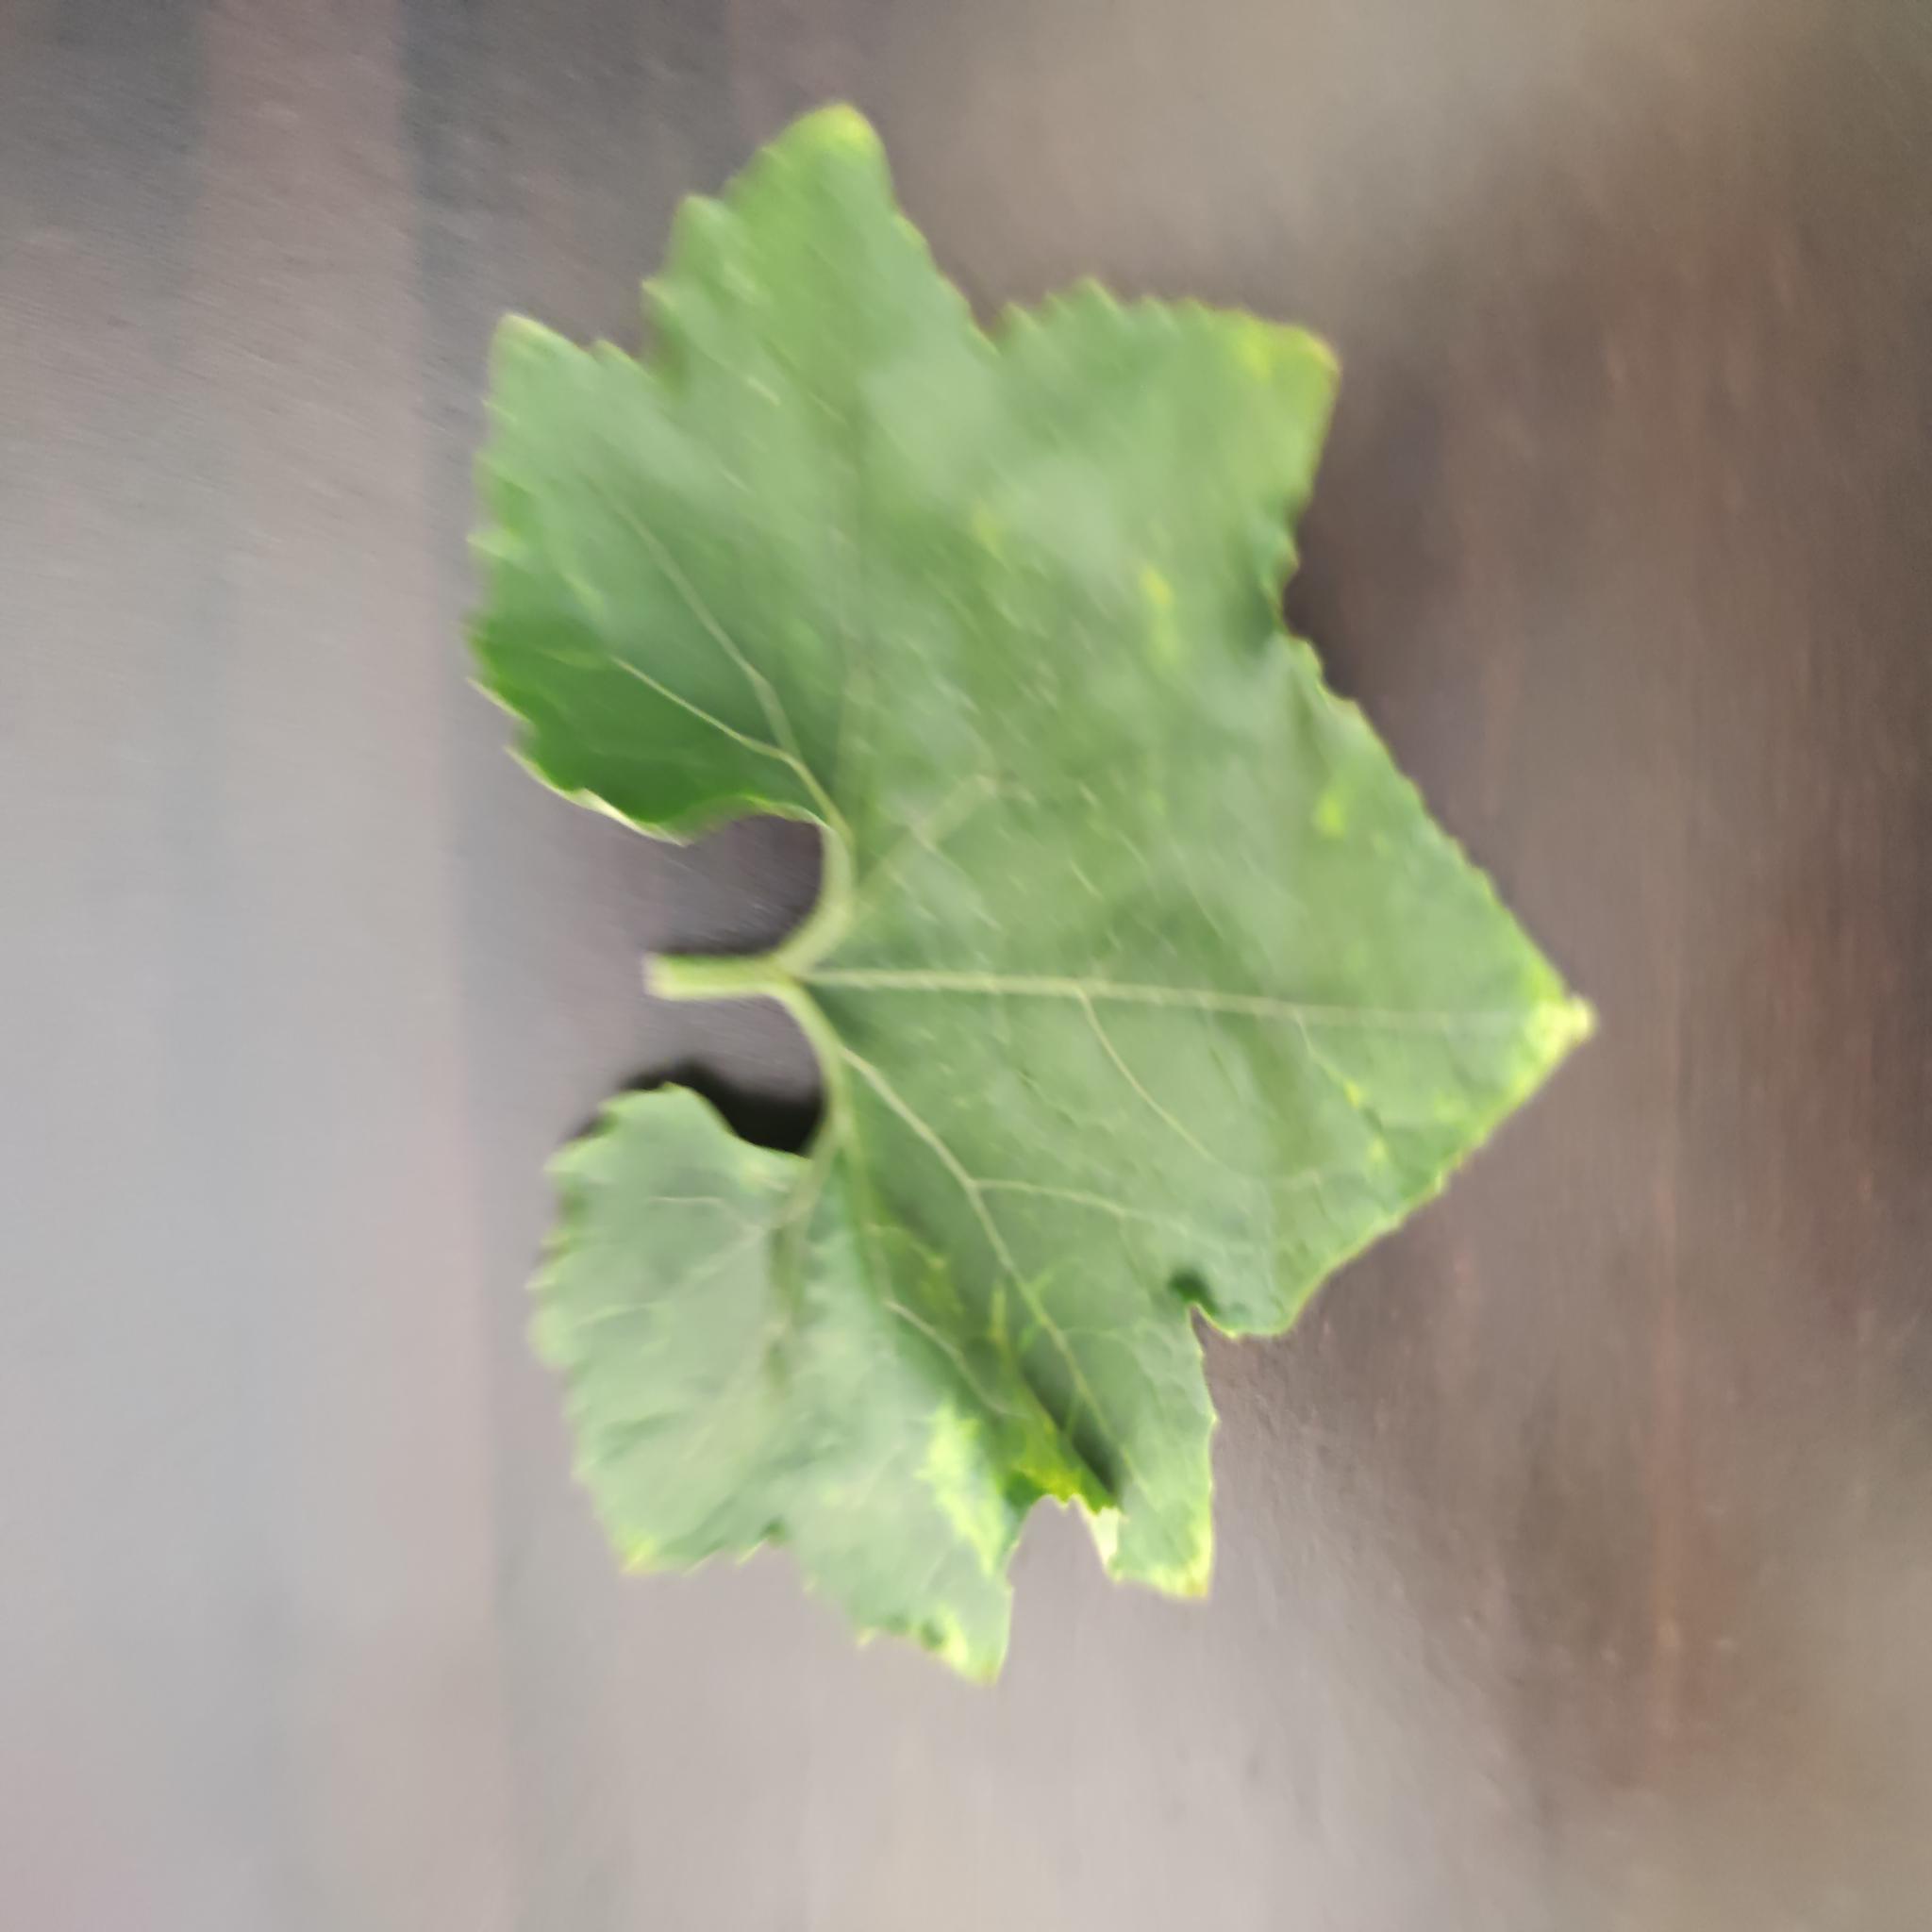
Label: Downy mildew